Central university (India)

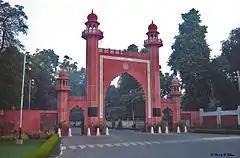
The main entrance gate of Aligarh Muslim University, second central university of India (founded and centralised in 1920).

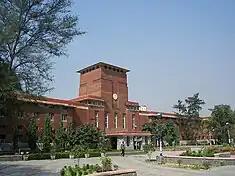
Main building of the University of Delhi

Central universities in India are public universities established by an Act of Parliament and are under the purview of the Department of Higher Education in the Ministry of Education, except for nine universities which are under the purview of other ministries. In general, universities in India are recognised by the University Grants Commission (UGC), which draws its power from the "University Grants Commission Act, 1956". In addition, 15 Professional Councils are established, controlling different aspects of accreditation and coordination. Central universities, in addition, are covered by the "Central Universities Act, 2009", which regulates their purpose, powers, governance etc., and established 12 new universities.